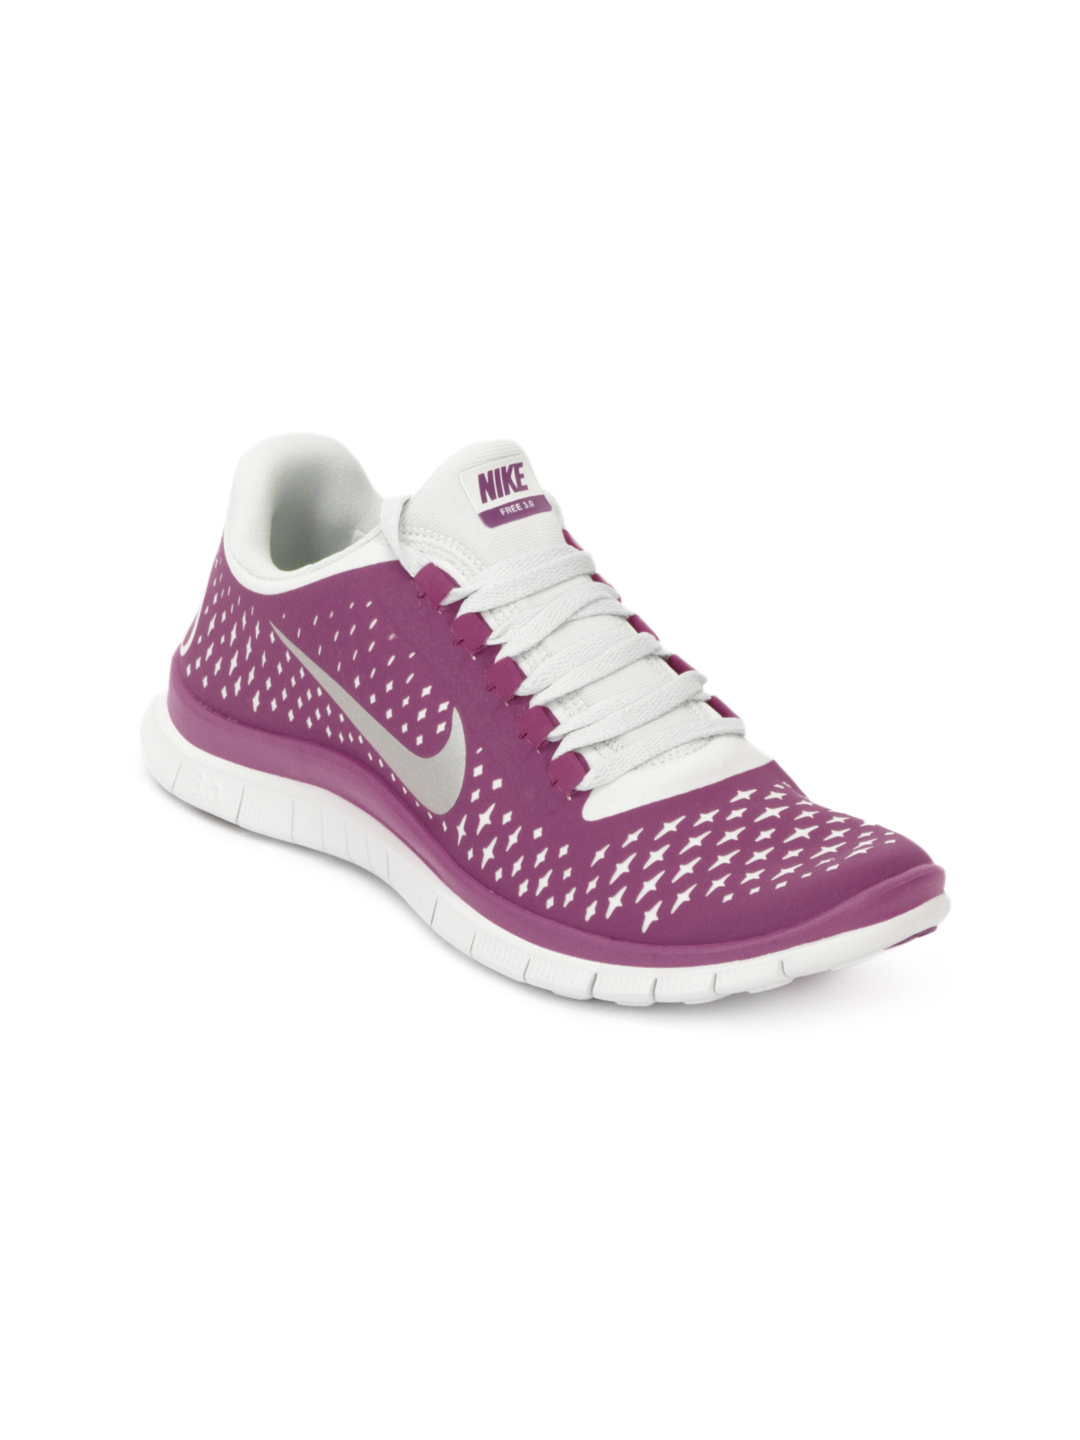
Nike Women Purple Sports Shoes
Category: Footwear / Shoes / Sports Shoes
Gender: Women
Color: Purple
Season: Summer 2012
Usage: Sports